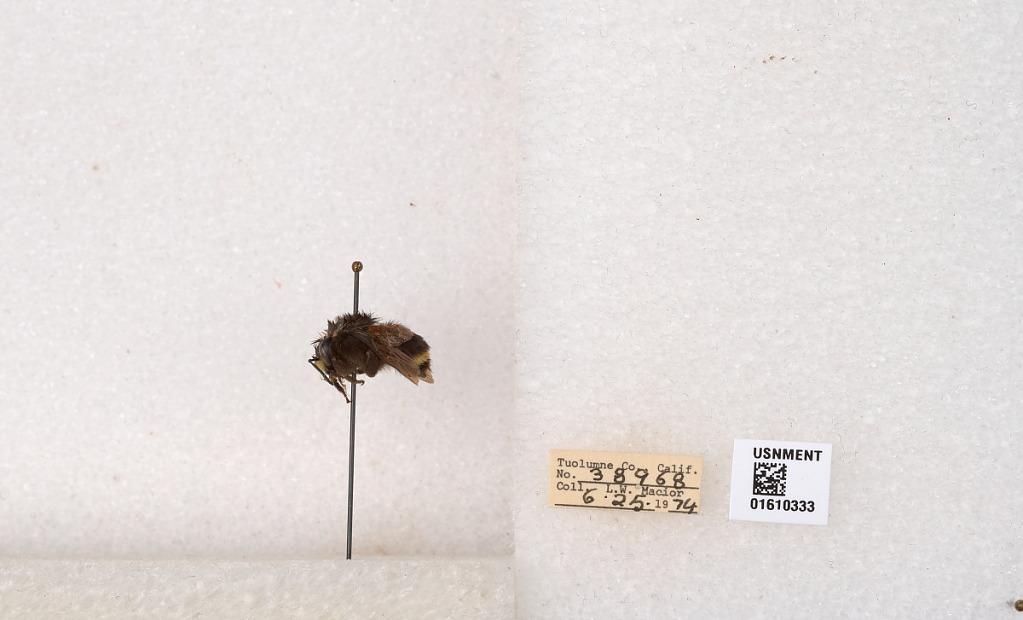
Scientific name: Bombus (Pyrobombus) vosnesenskii Radoszkowski
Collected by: L. Macior
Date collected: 1974-6-25
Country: United States
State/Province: California
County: Tuolumne
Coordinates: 37.9712, -120.228